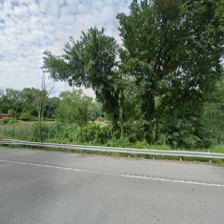
Label: streetView